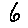
Label: 6